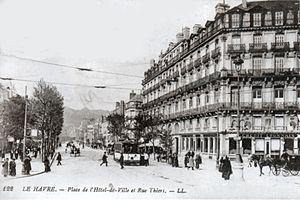
Le tramway du Havre fut construit lorsque la municipalité chercha, comme beaucoup de villes françaises à la fin du XIXᵉ siècle, à s'équiper d'un mode de transport urbain moderne capable de multiplier les possibilités de déplacement de ses habitants. Le tramway, inauguré au Havre en 1874, d'abord à traction hippomobile, puis électrique, remplit ses fonctions jusqu'à la Première Guerre mondiale, transportant plus de 20 millions de personnes en 1913.